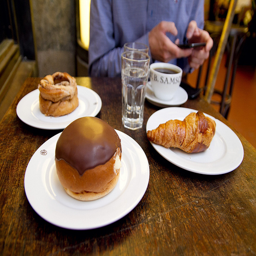
A table topped with white plates with donuts and pastry.
A man is texting at a table that has an assortment of pastries.
three plates with a different pastry on each one
A wooden table that has several types of pastries sitting on it.

A table set with a pastries, water, and coffee.